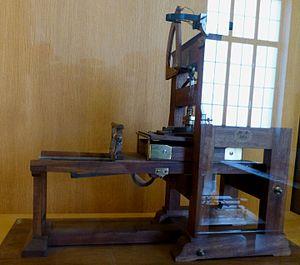
Musée des Arts et Métiers ː presse typographique de Philippe-Denis Pierres, 1769.
La presse typographique est un dispositif destiné à imprimer des textes et des illustrations sur du papier, en exerçant une forte pression sur la feuille de papier placée sur une forme imprimante, ensemble de caractères en relief ou gravure sur bois, préalablement encrés, de manière que l'encre se dépose sur le papier. L'opération répétée permet d'obtenir un grand nombre d'exemplaires identiques. C'est la mise au point de la presse, conjointement à l'emploi des caractères mobiles en plomb et de l’encre grasse spécifique, qui constitue l'invention majeure de Johannes Gutenberg, celle de l'imprimerie en Occident. Il est certain que les Chinois, les Coréens, ont utilisé les caractères mobiles, les Mongols, les Turcs, les Tibétains, les Arabes et d'autres peuples d'Asie, ont également utilisé l'imprimerie à des époques antérieures, mais ils n'ont pas utilisé la presse, ni réalisé la synthèse qui caractérise l'œuvre de Gutenberg.